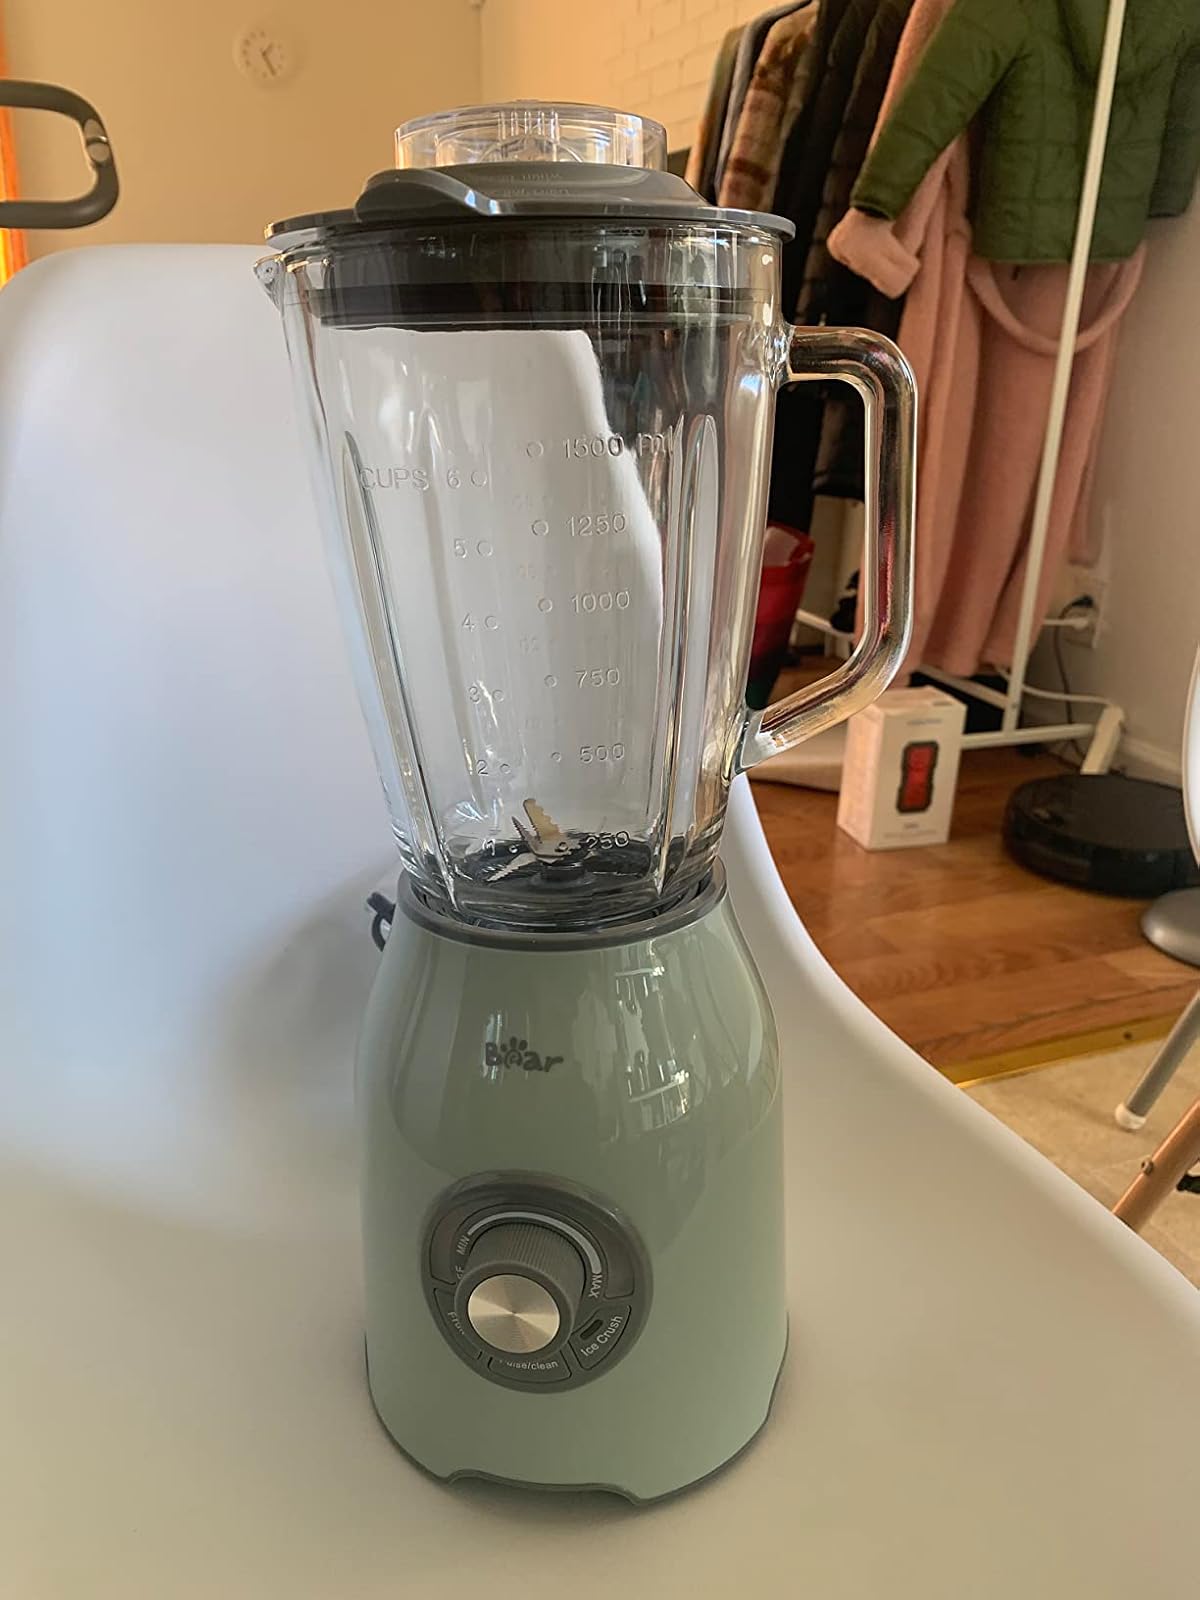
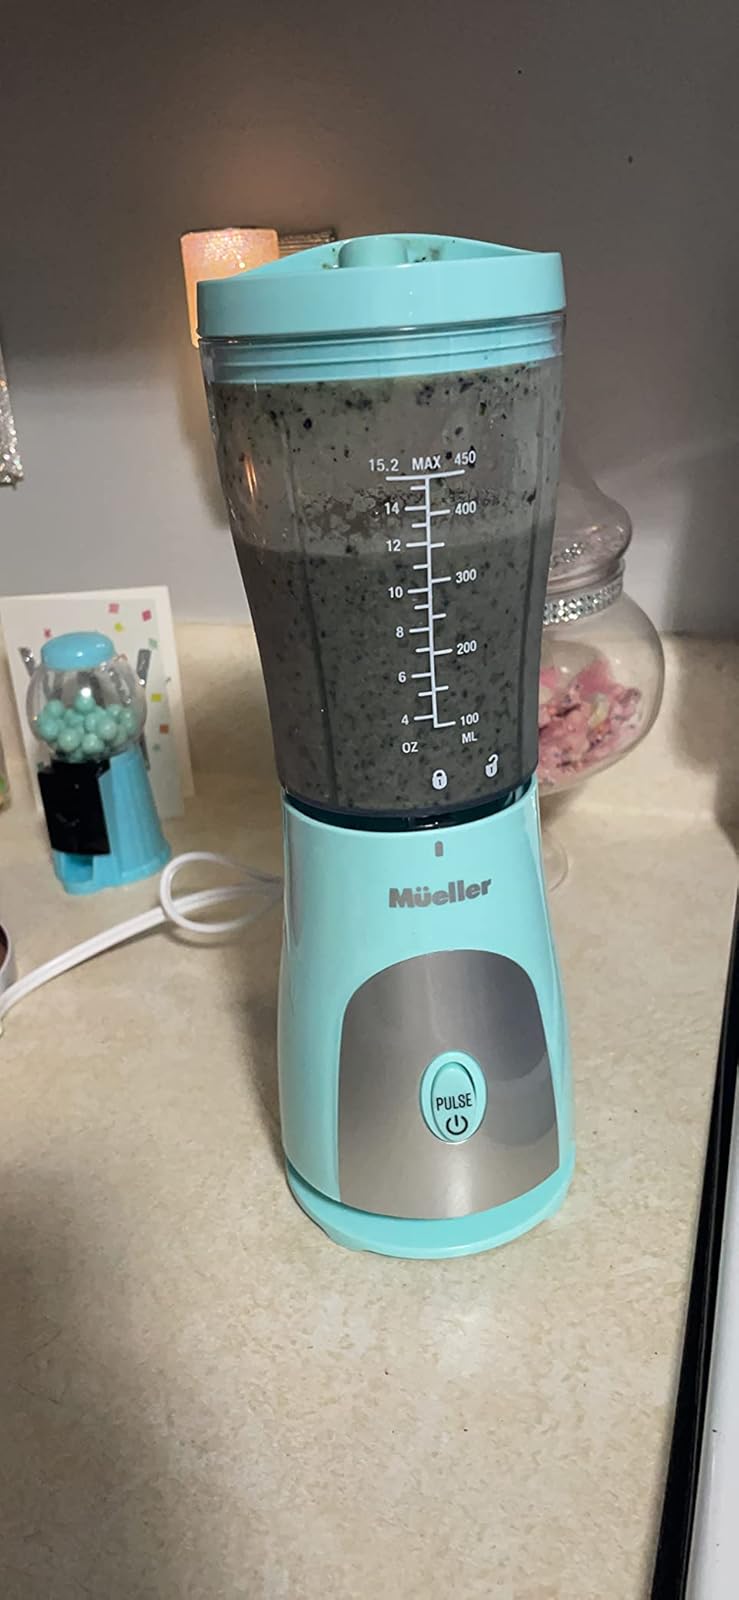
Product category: items_blender
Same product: no